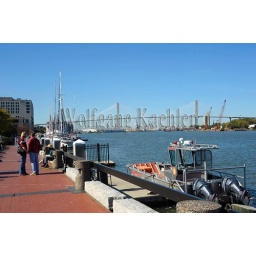
Usa, georgia, savannah, riverfront, savannah river with talmadge memorial bridge in background